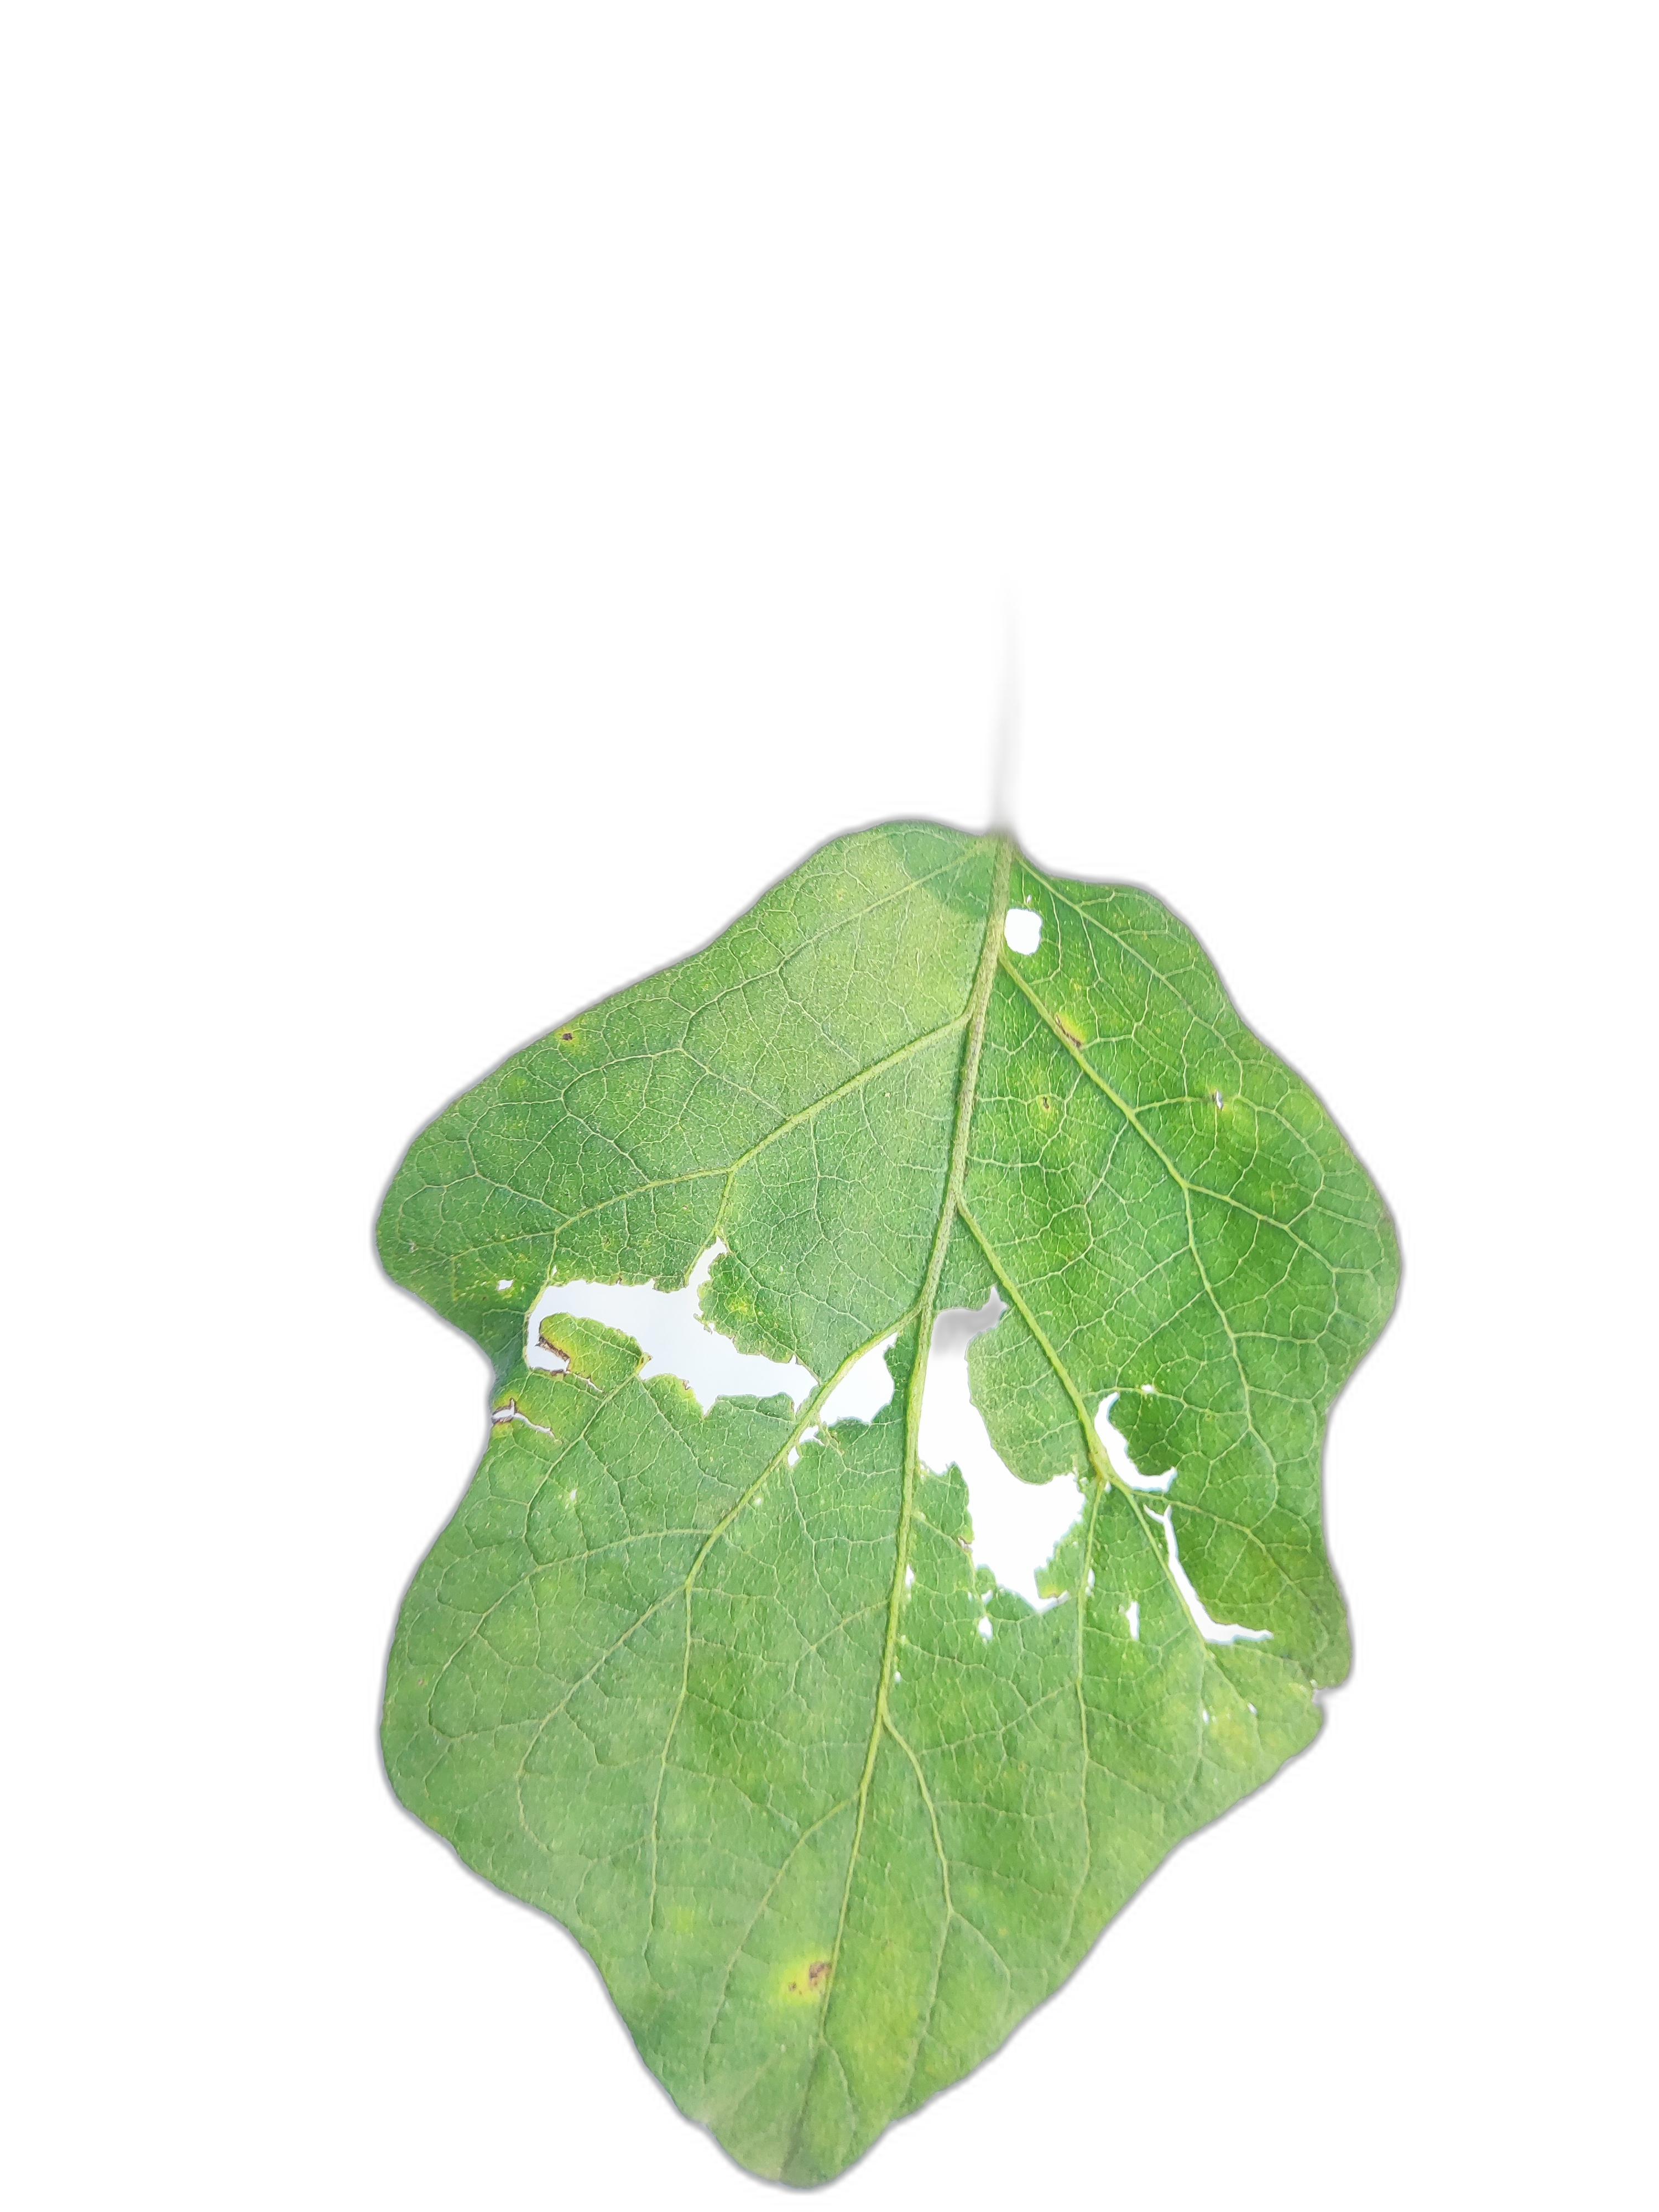
Label: Insect Pest Disease